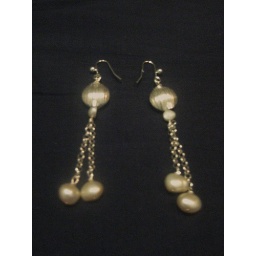
Long dangling earrings in sterling silver and fresh water pearls, very elegant! Clip-on available on request.